Cellular Jail

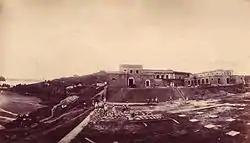
Port Blair - Viper New Jails under construction

The remote islands were considered to be a suitable place to punish the independence activists. Not only were they isolated from the mainland, the overseas journey ("kala pani") to the islands also threatened them with loss of caste, resulting in social exclusion. The convicts were also used in chain gangs to construct prisons, buildings, and harbour facilities.